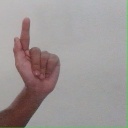
अक्षर: ळ